Orlie Pell

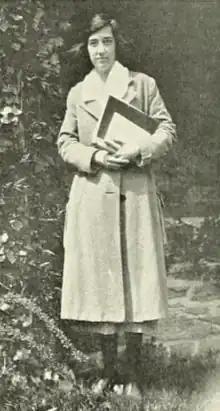
Orlie Pell, from the 1922 Bryn Mawr yearbook

Orlie Pell (December 13, 1900 – April 11, 1975) was an American pacifist, philosopher, and activist.